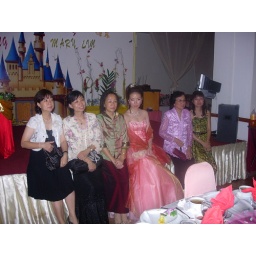
my undies, middle is my cousin, my grandmama is wearing a pink dress and in green, my mother!